Burapha University

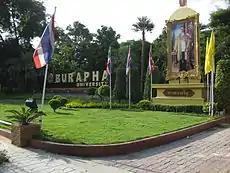
Burapha University Chonburi Campus Entrance Sign

The university began as Bangsaen Educational College established on 8 July 1955, the first tertiary educational institution outside of Bangkok established to encourage teacher education. There were 41 first generation students.